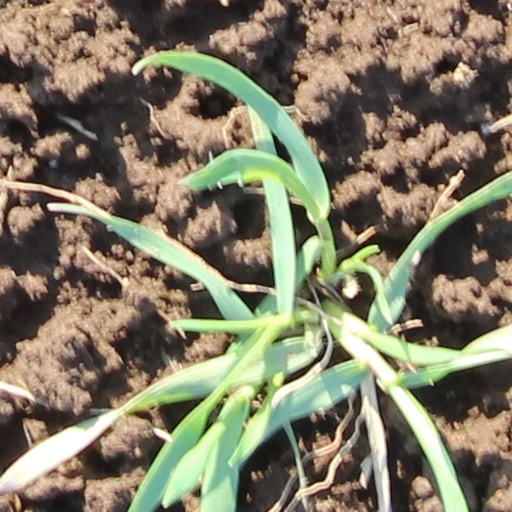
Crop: wheat